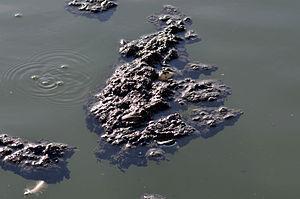
Flocs bactériens photographiés le 11 novembre 2014 (jour férié, sans circulation de péniches) à la surface de la Basse-Deûle après l'écluse du Grand-Carré, au niveau d'un élargissement du canal à Saint-André (rive gauche), avec remontées de nombreuses bulles de méthane.
Un procaryote est un microorganisme unicellulaire dont la structure cellulaire ne comporte pas de noyau, et presque jamais d'organites membranés. Les procaryotes actuels sont les bactéries et les archées.